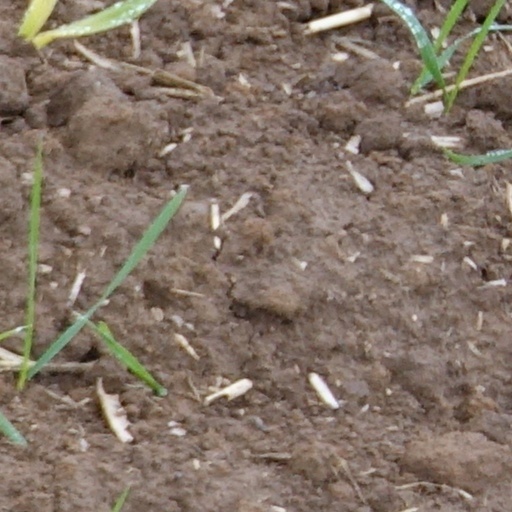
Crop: wheat